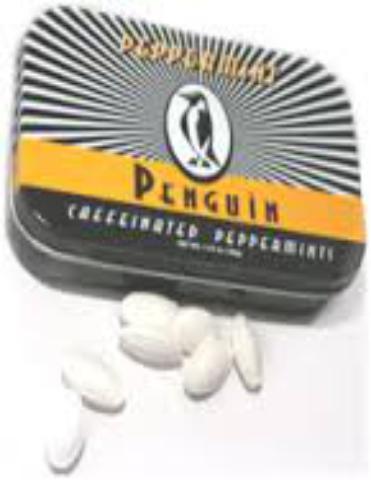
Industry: Food